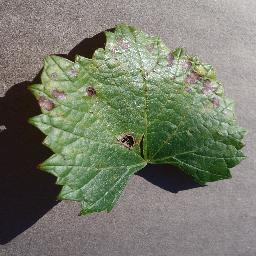
Label: Grape___Esca_(Black_Measles)